Khebez Dawle

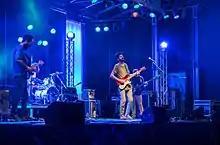
The band at Detmolder Sommerbühne

On 12 August 2016, Khebez Dawle performed at "Detmolder Sommerbühne 2016", a summer stage event in Detmold, Germany. The performance was well-received, and after requests for more Arabic-language songs from the listening public, Khebez Dawle frontman and vocalist Anas Maghrebi emerged from the listening area to then support the four-person "Bukahara" group in their performance.